Ashgrove Golf Club

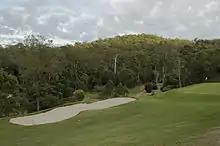
Looking from the tee uphill to the green on the 10th

Ashgrove Golf Club is located in The Gap, Brisbane, Queensland, Australia.